Mount Tabor (Oregon)

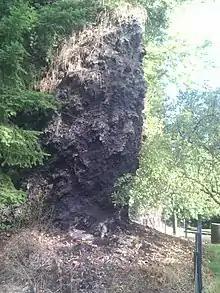
Cinder cone cut-away

about two-thirds of this is prominence since the surrounding land is at about in elevation.